George H. W. Bush

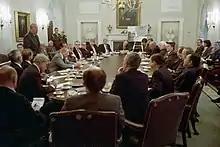
Reagan and Bush in a meeting to discuss the United States' invasion of Grenada with a group of bipartisan members of Congress in October 1983

In January 1976, Ford brought Bush back to Washington to become the Director of Central Intelligence (DCI), placing him in charge of the CIA. In the aftermath of the Watergate scandal and the Vietnam War, the CIA's reputation had been damaged for its role in various covert operations. Bush was tasked with restoring the agency's morale and public reputation. During Bush's year in charge of the CIA, the U.S. national security apparatus actively supported Operation Condor operations and right-wing military dictatorships in Latin America.